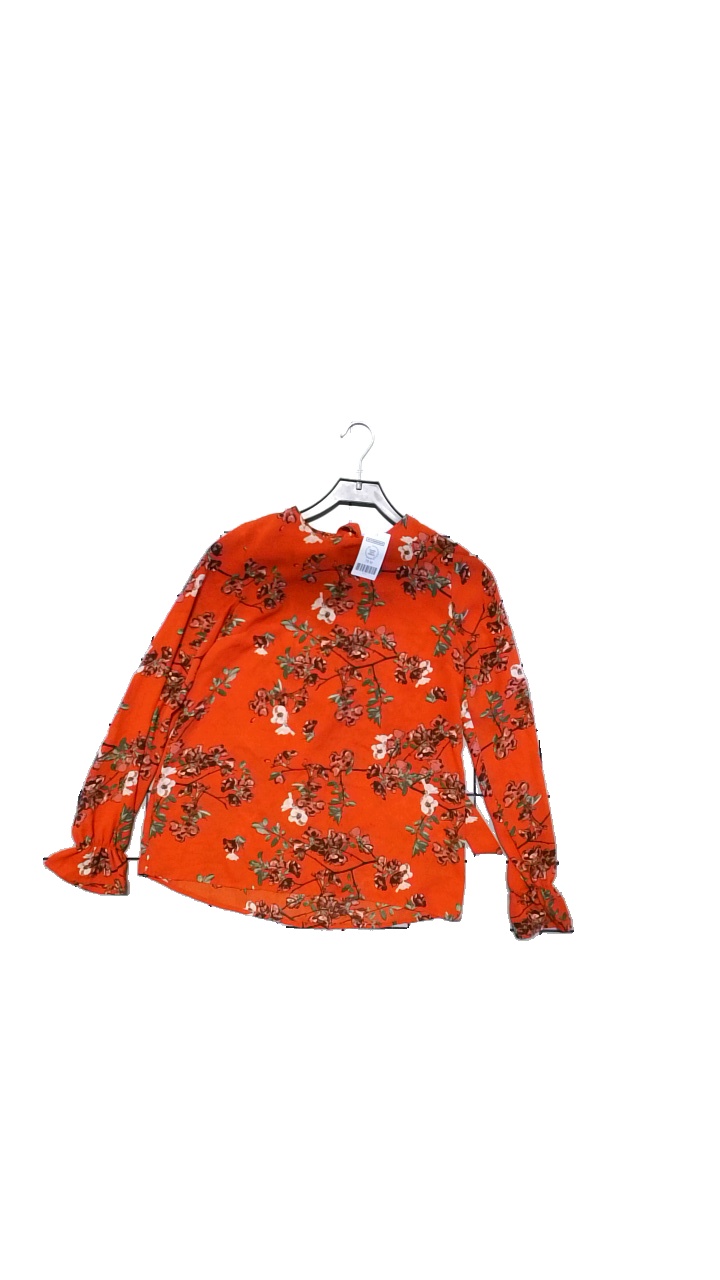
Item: Blouse (Ladies)
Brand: Gina Tricot
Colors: Multicolor, Red
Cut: Loose
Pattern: Floral print
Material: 100% polyester
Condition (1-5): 5
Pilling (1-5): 5
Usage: Reuse
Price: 50-100